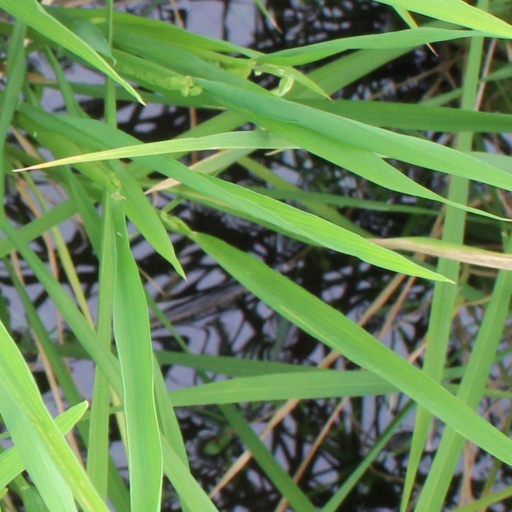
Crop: rice